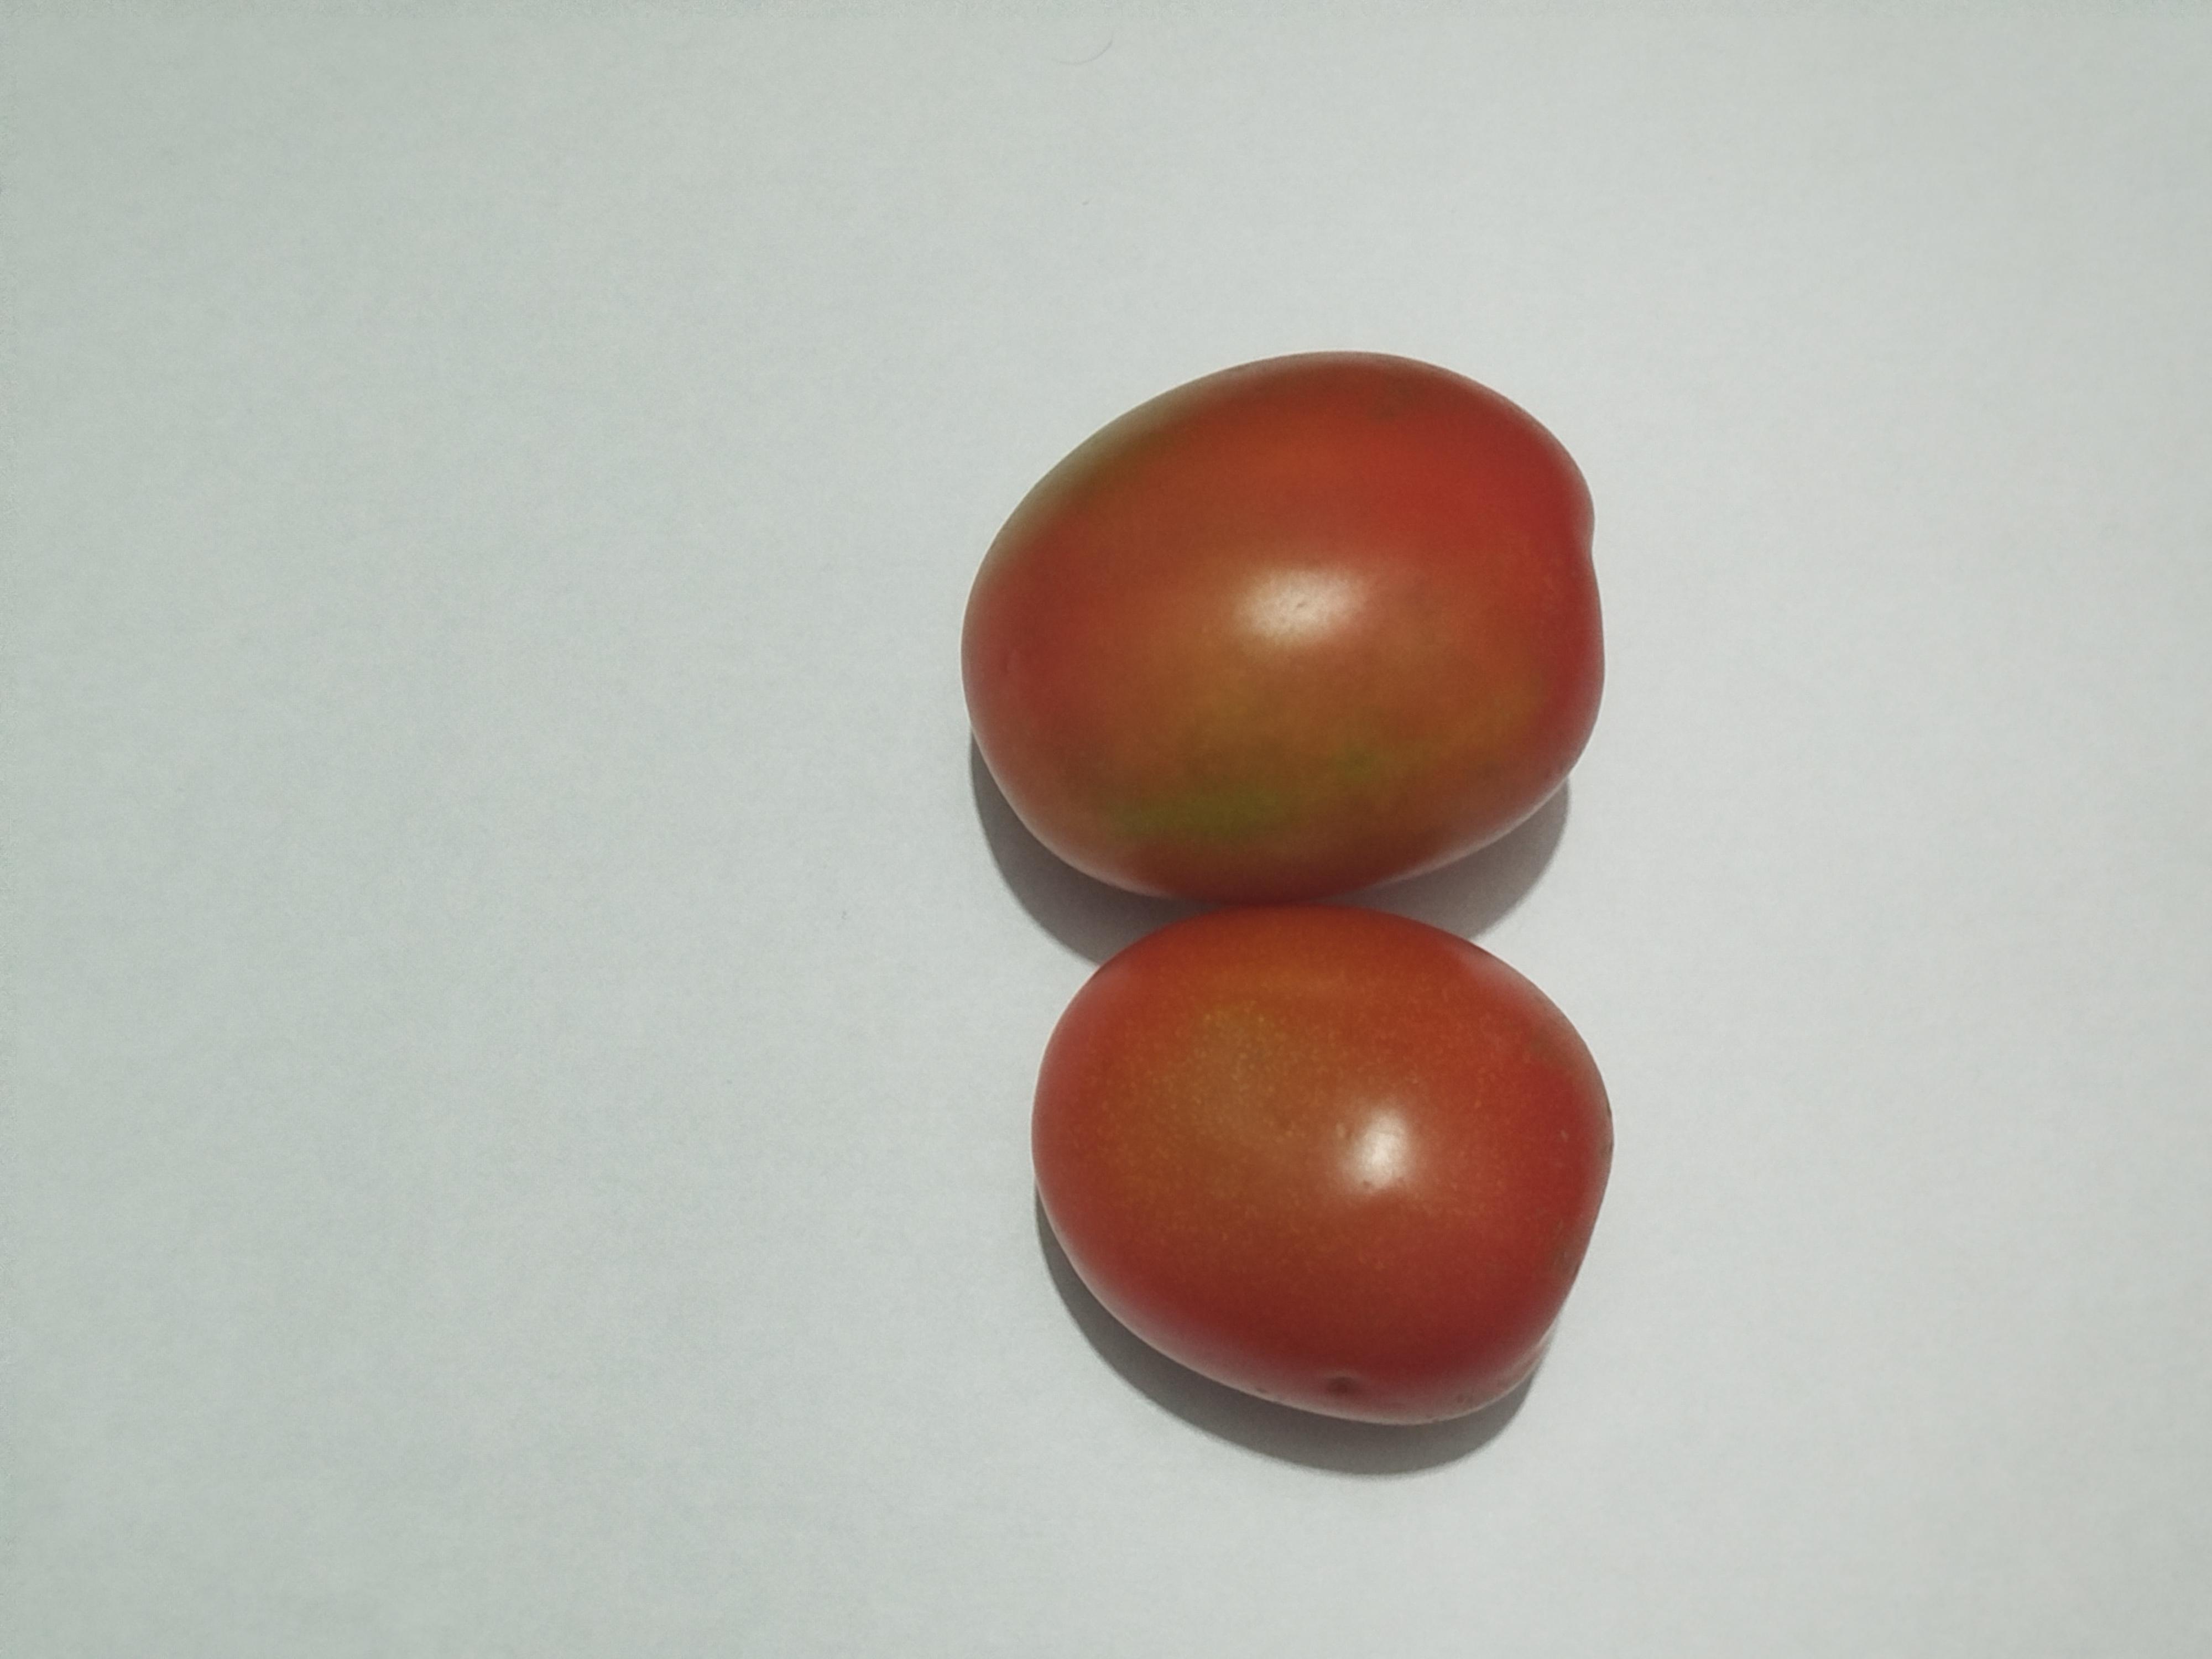
Label: Tomato